AfterMASH

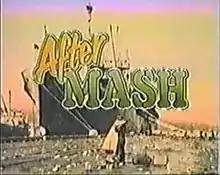
"AfterMASH" title screen (season 1)

AfterMASH is an American sitcom television series produced as a spin-off and continuation of "M*A*S*H" that aired on CBS from September 26, 1983, to May 31, 1985. It was developed as the sequel series as it takes place immediately following the end of the Korean War and chronicles the postwar adventures of three main characters from the original series: Colonel Sherman T. Potter (Harry Morgan), Sergeant Maxwell Klinger (Jamie Farr) and Father John Mulcahy (William Christopher).